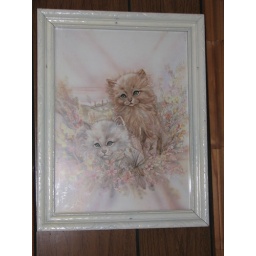
We had a cute picture of fluffy kittens in our bedroom (see next photo)